C19orf18

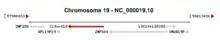
Location of c19orf18 on chromosome 19

Aliases of this gene include MGC41906 and LOC147685. The gene is located on chromosome 19 at 19q13.43. The gene spans from 58,485,905 bp to 58,469,805 bp on the minus strand and contains 6 exons and 5 introns. Transcription of this gene produces one spliced mRNA which codes for the protein c19orf18.